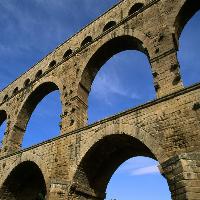
Weather: sun or clear